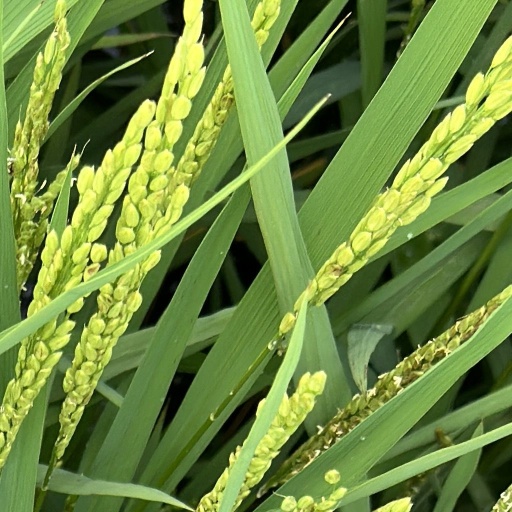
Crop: rice